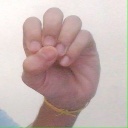
अक्षर: उ